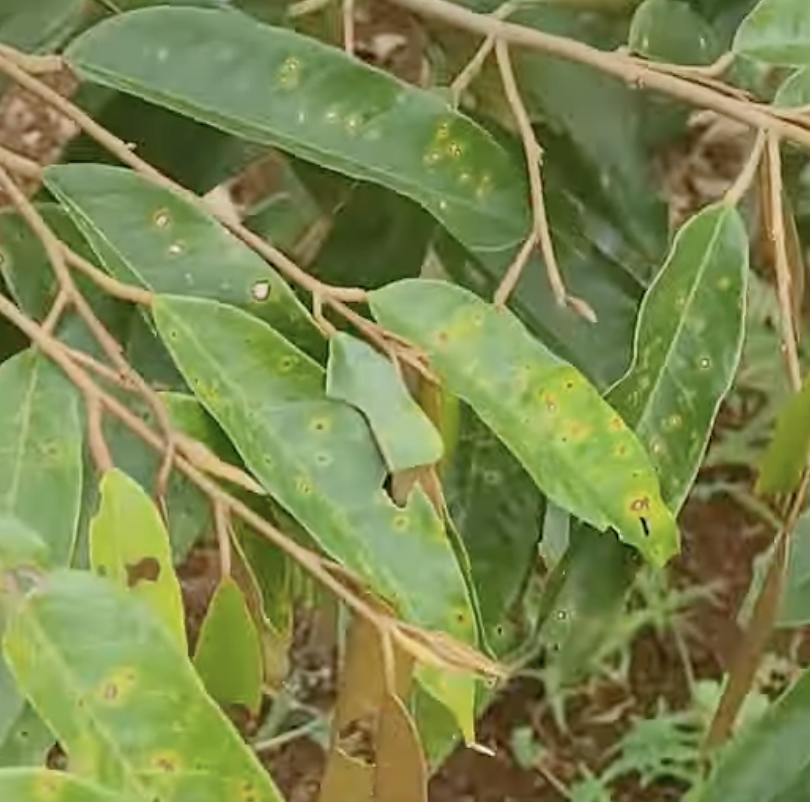
Label: canker_disease